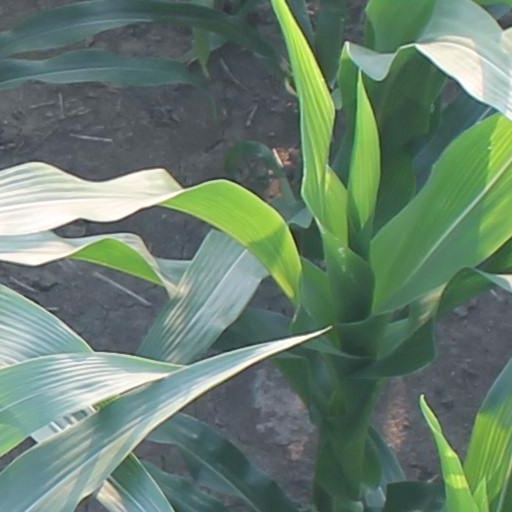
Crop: maize; corn